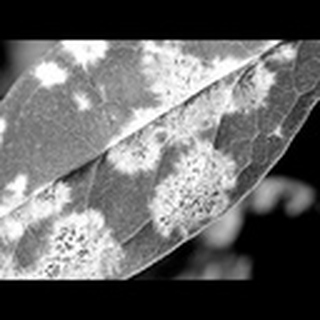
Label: cotton_powdery_mildew